Ellie White (musician)

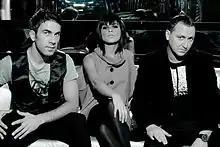
White with DJ Project

Ellie's ambition to become a solo artist turned out to be a good move: the following year, Elena released her first solo single under her stage name Ellie White. The song (Nu te mai caut) went on straight to the top songs of the Romanian Airplay Chart. In the years that followed, Ellie released HIT singles such as "Sete de noi" or "Power of Love" and won several awards: "Best New Act" at Romanian Music Awards, "Best Romanian Song" at Callatis Awards, "Best Star" at Romanian Top Hits, and many more.